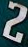
Number: 2